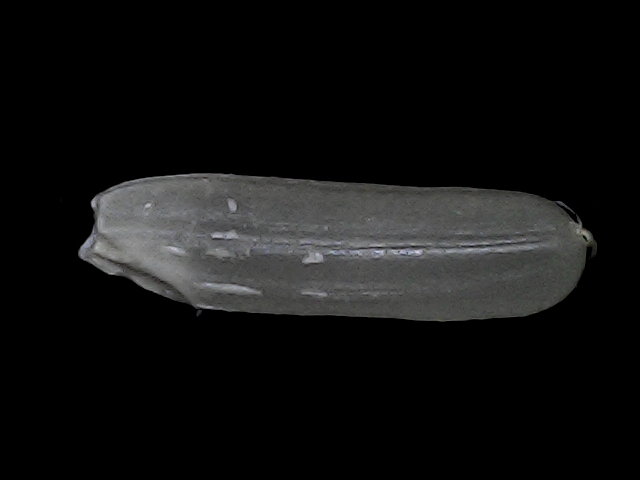
Rice variety: BRRI102